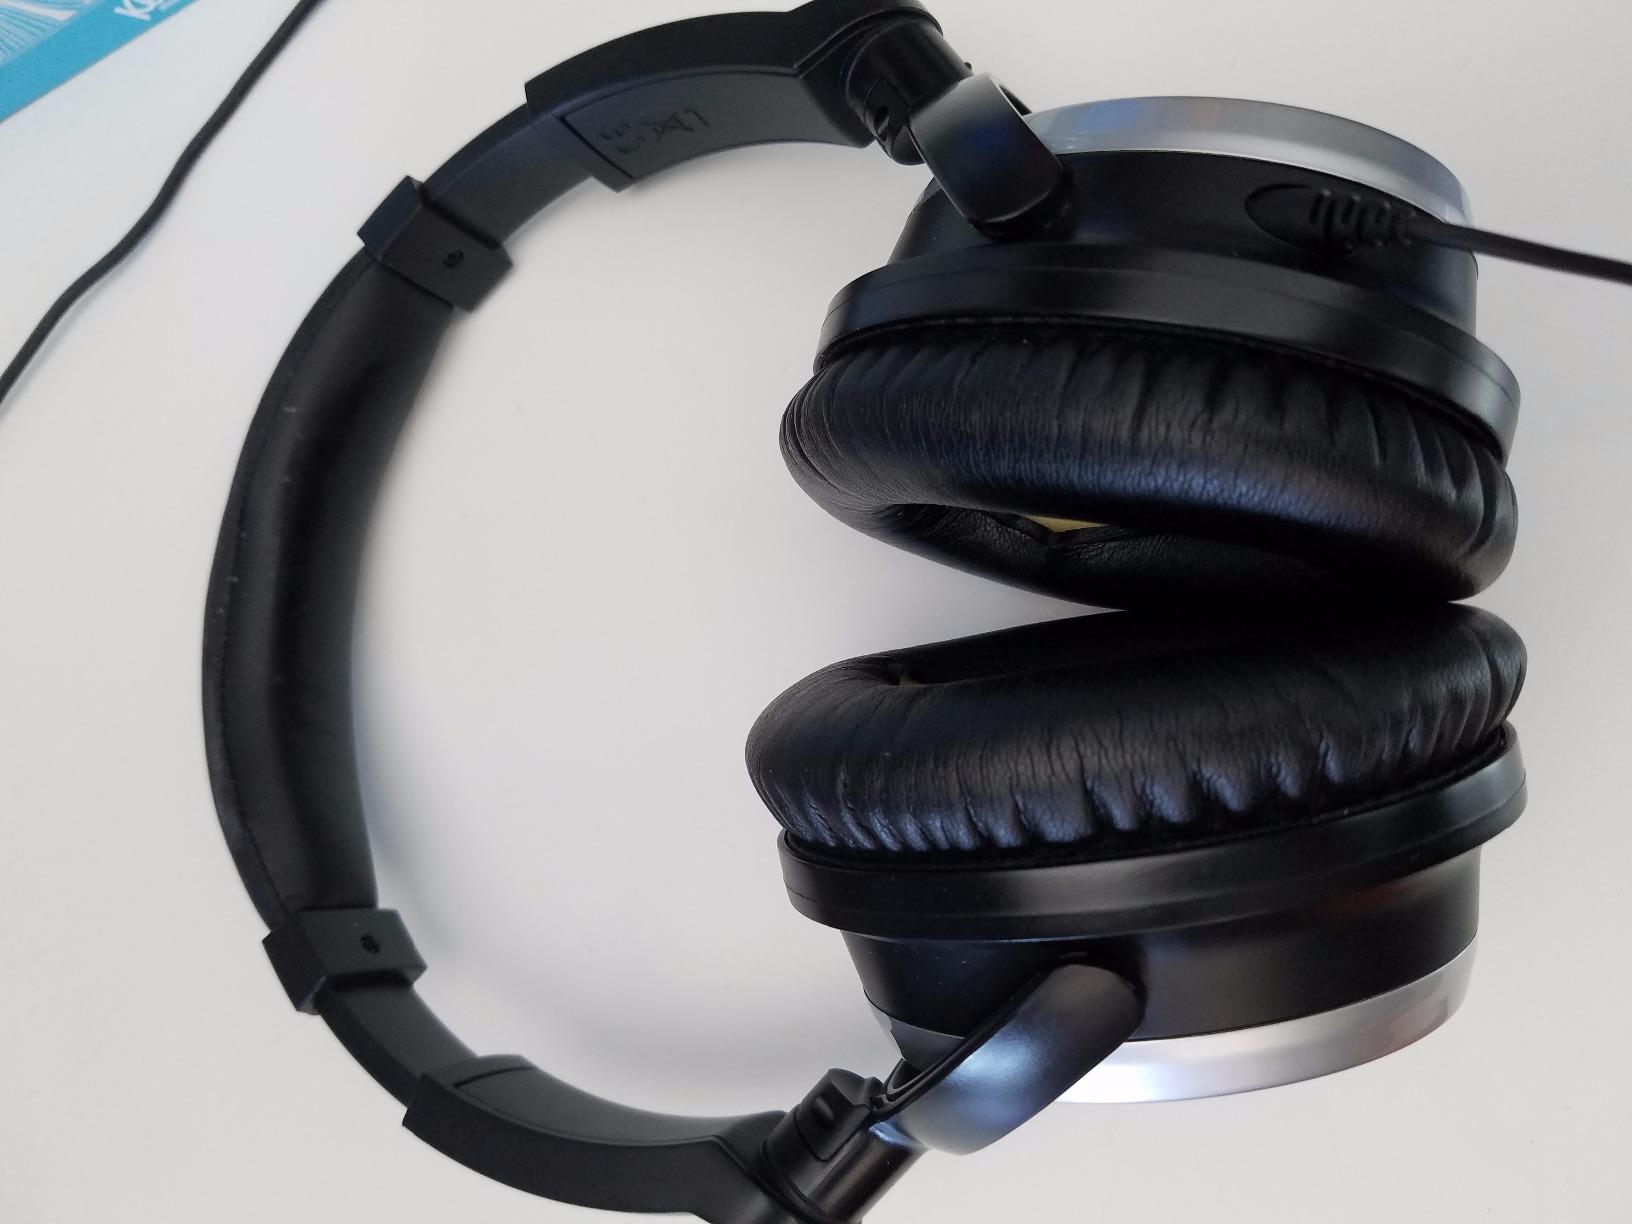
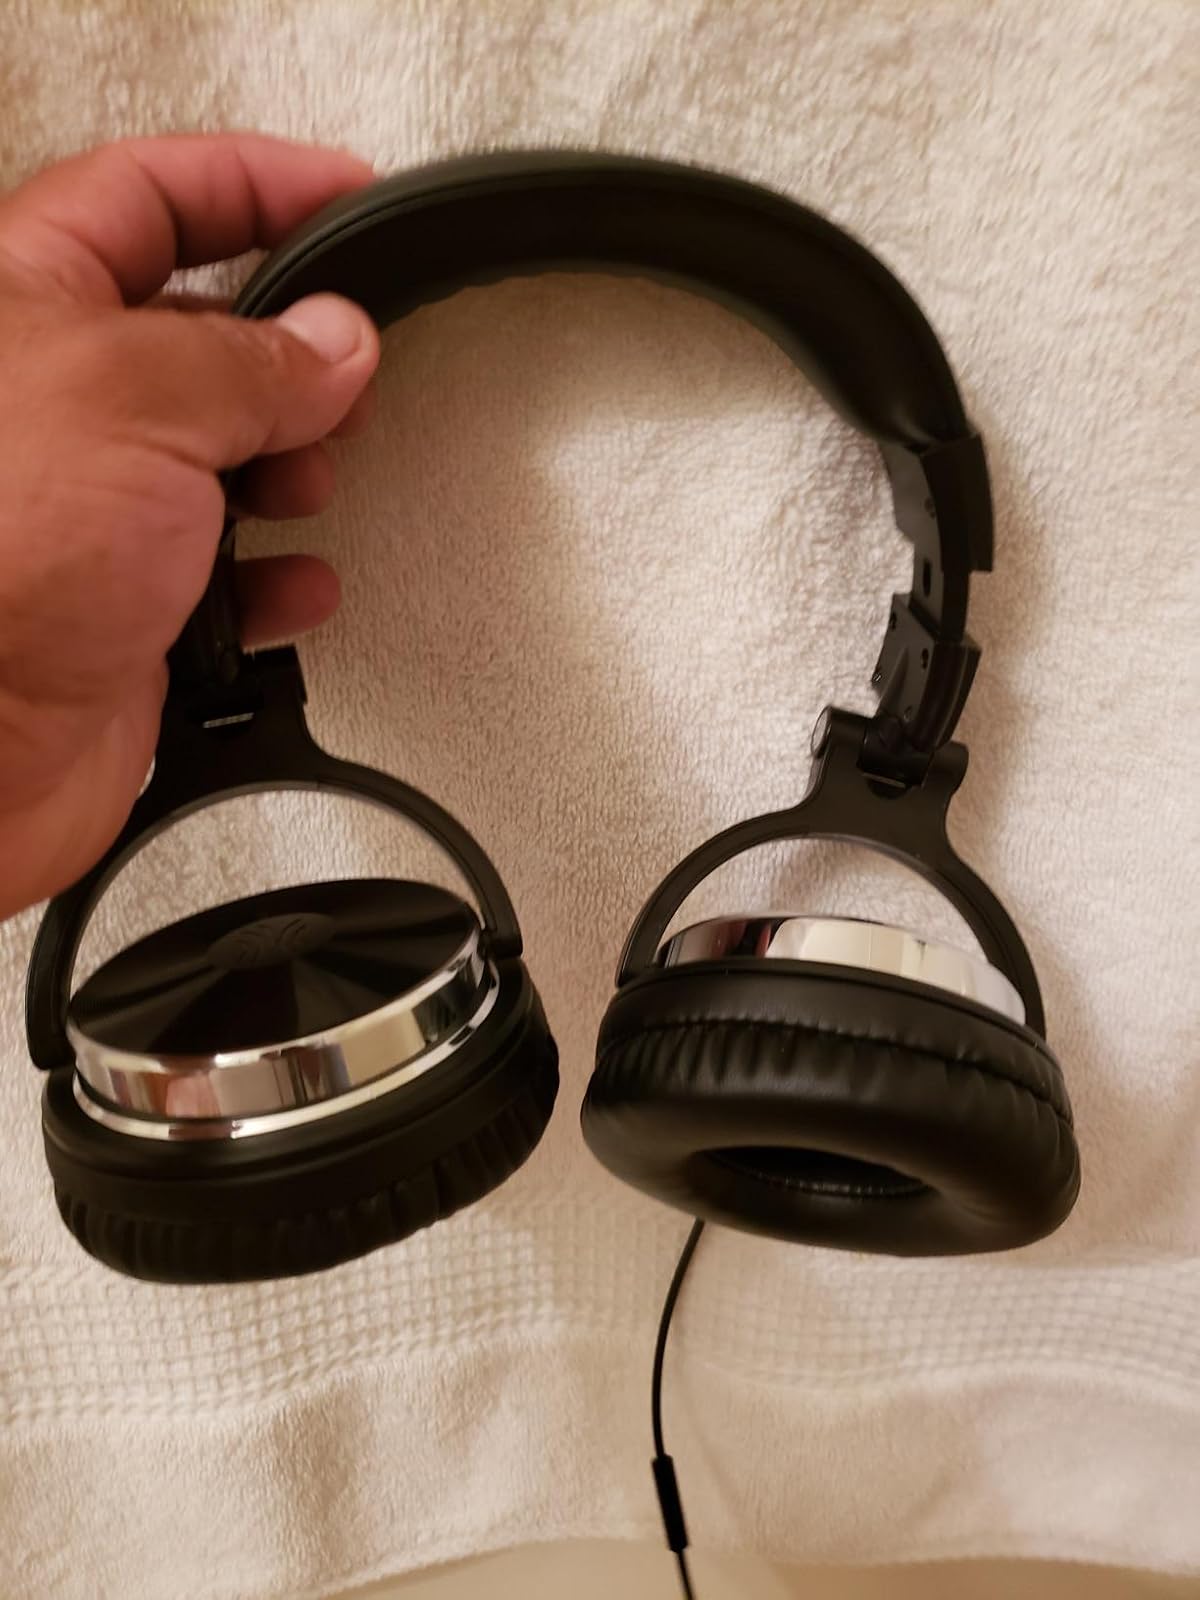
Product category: headphones
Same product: no